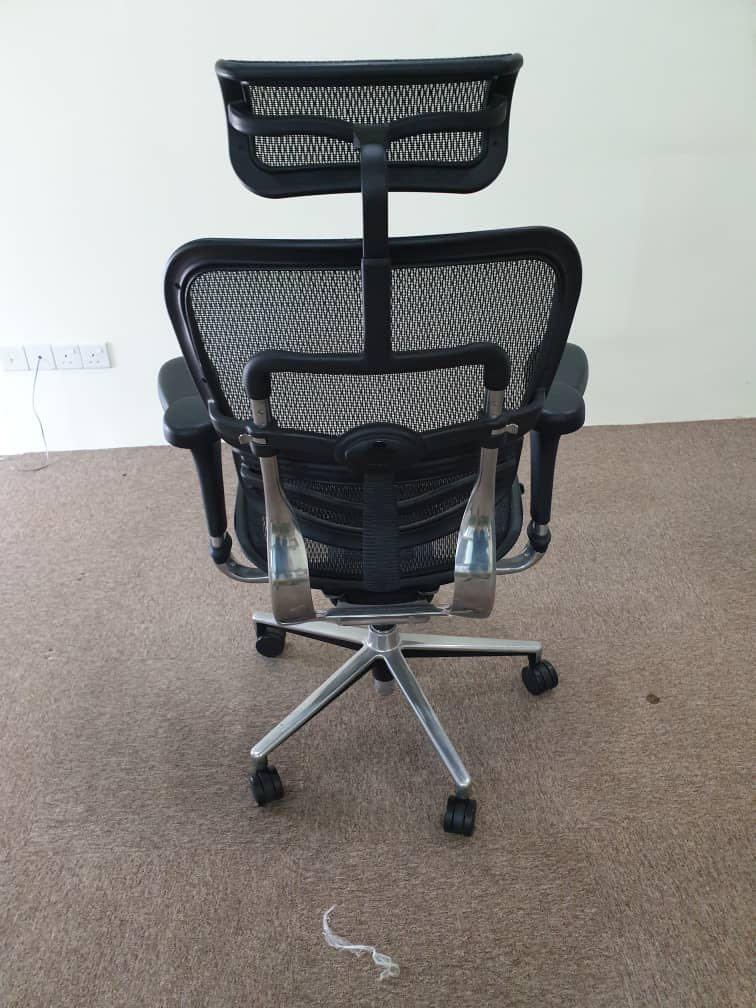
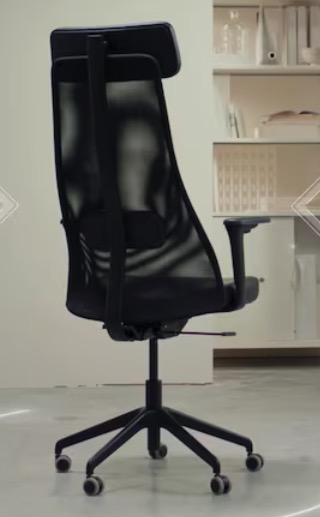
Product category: items_chair
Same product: no